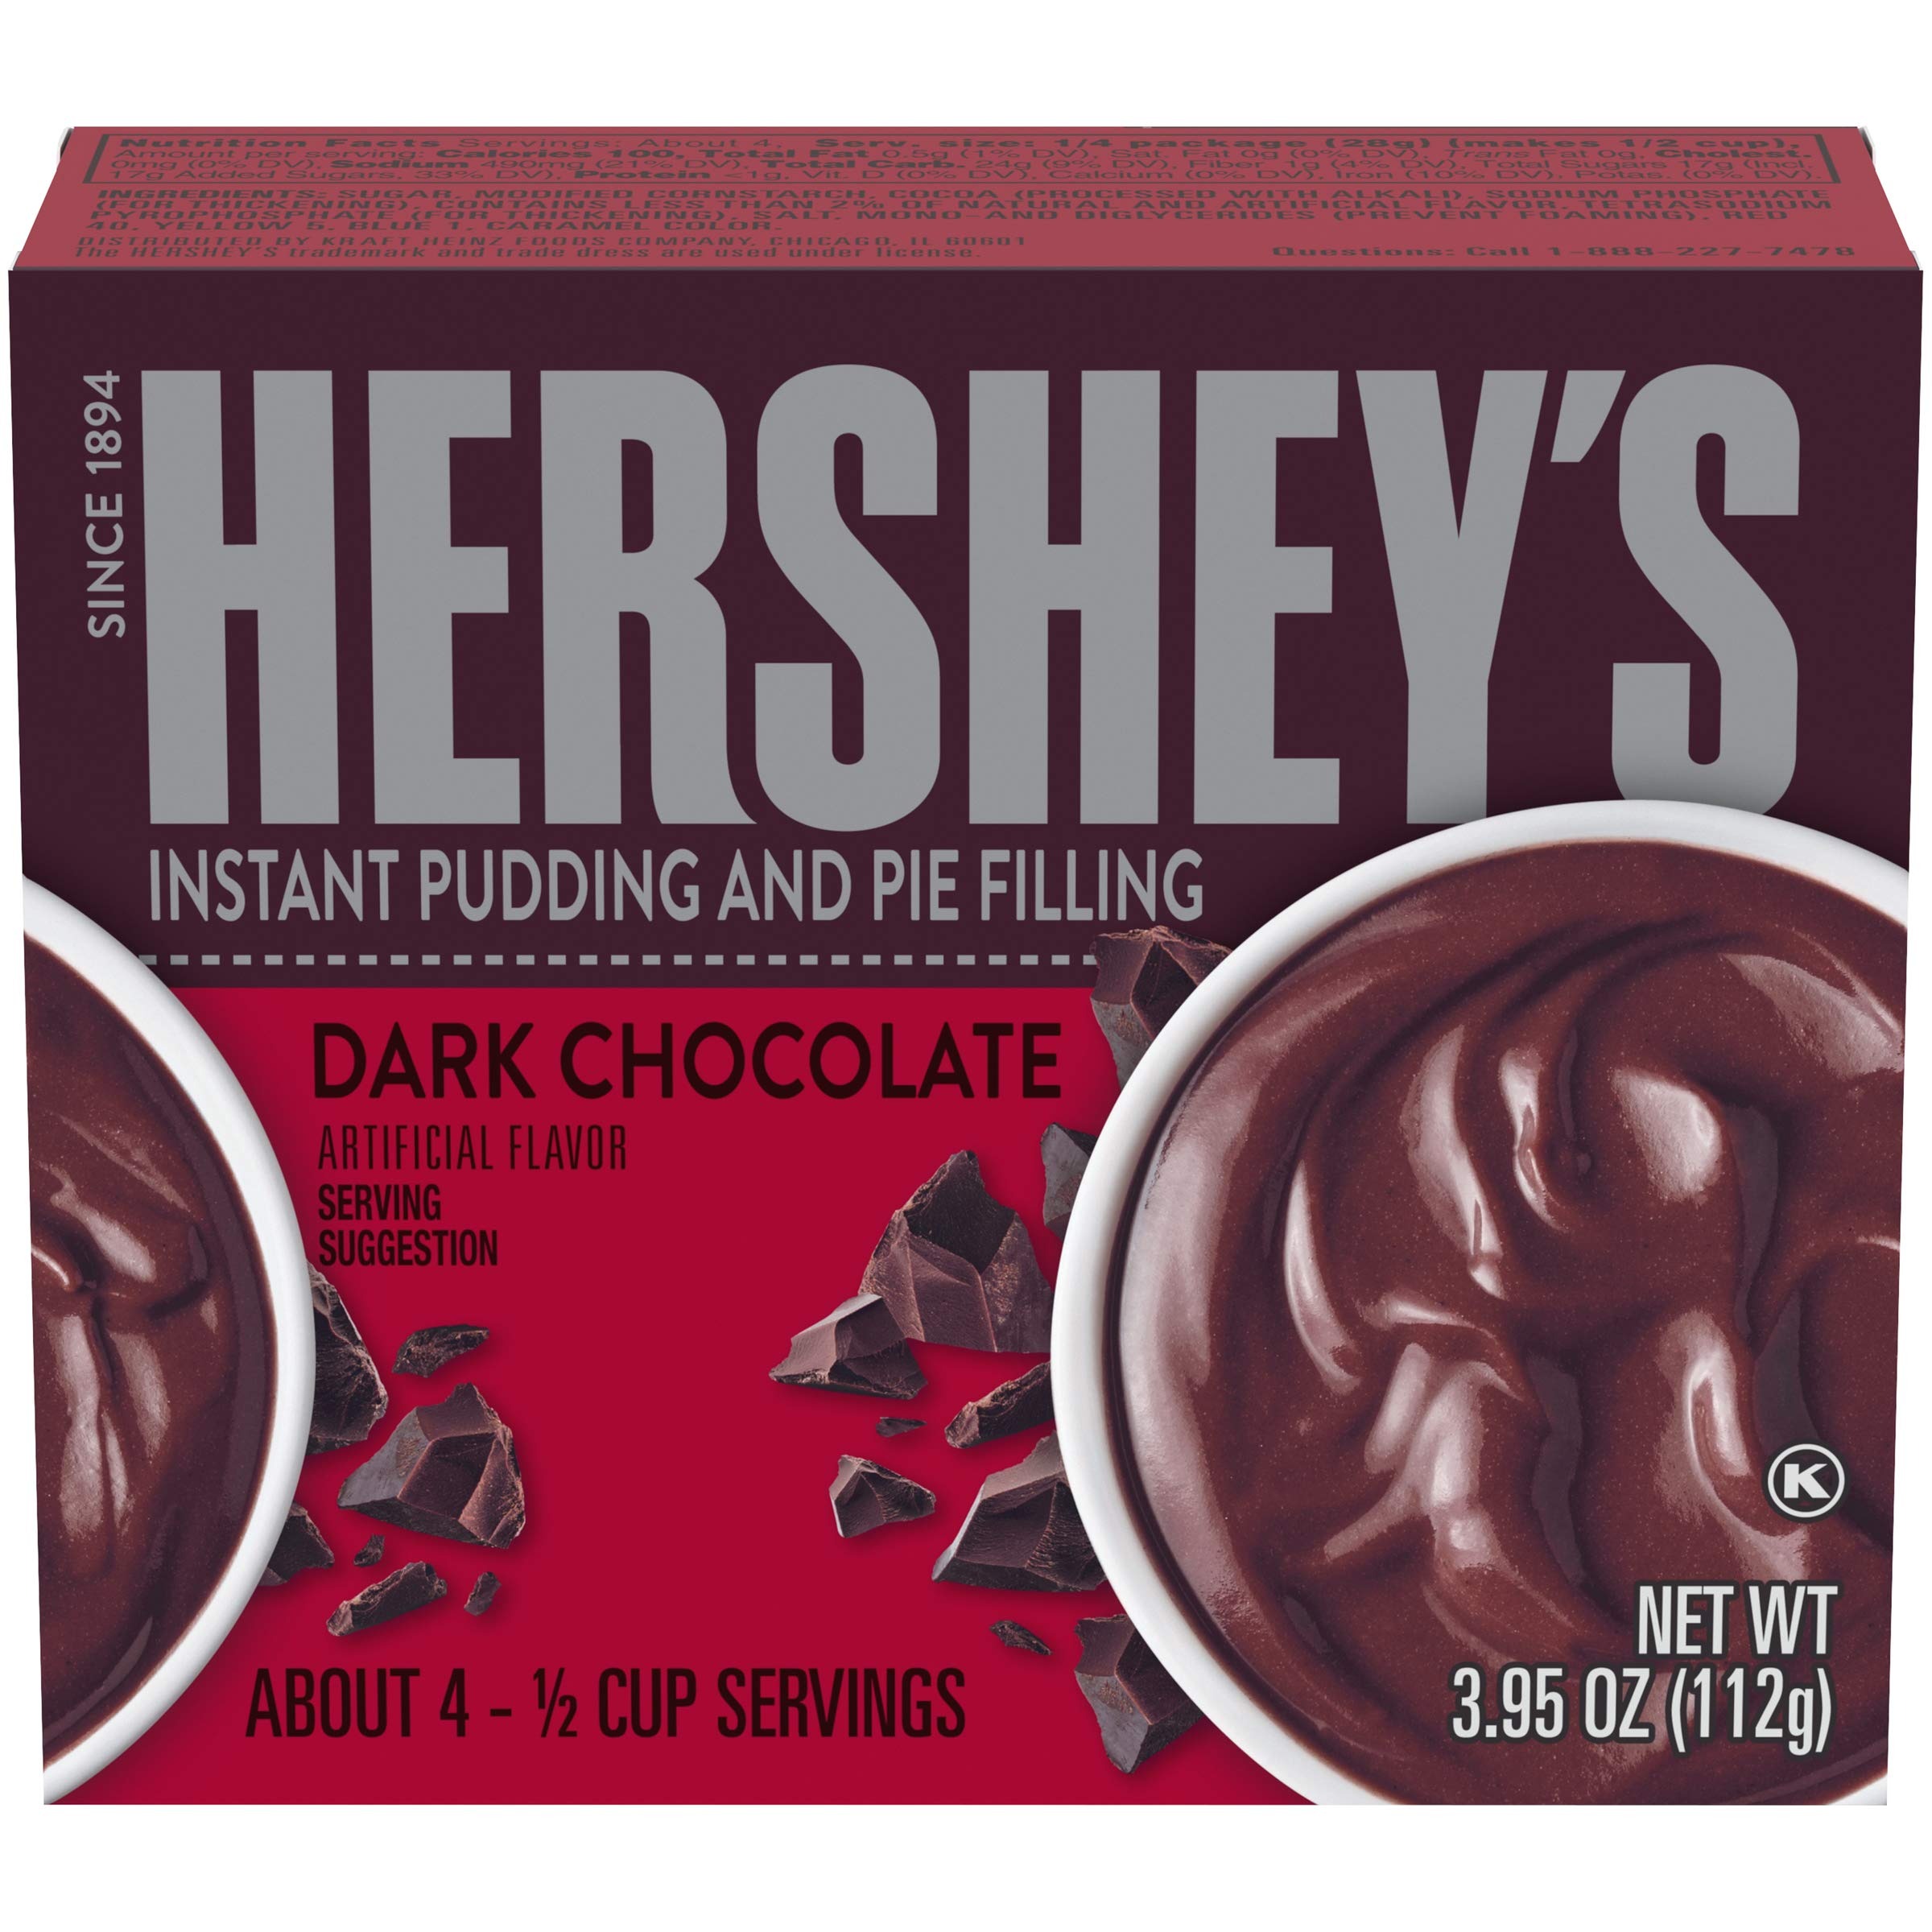
Item Name: HERSHEY'S Pudding, Dark Chocolate, 3.95 Ounce, Pack of 1
Bullet Point: HERSHEY'S Pudding bullet
Value: 3.95
Unit: Ounce

Price: 1.63